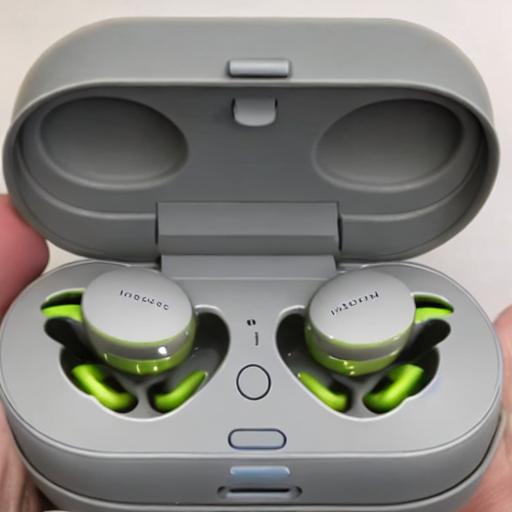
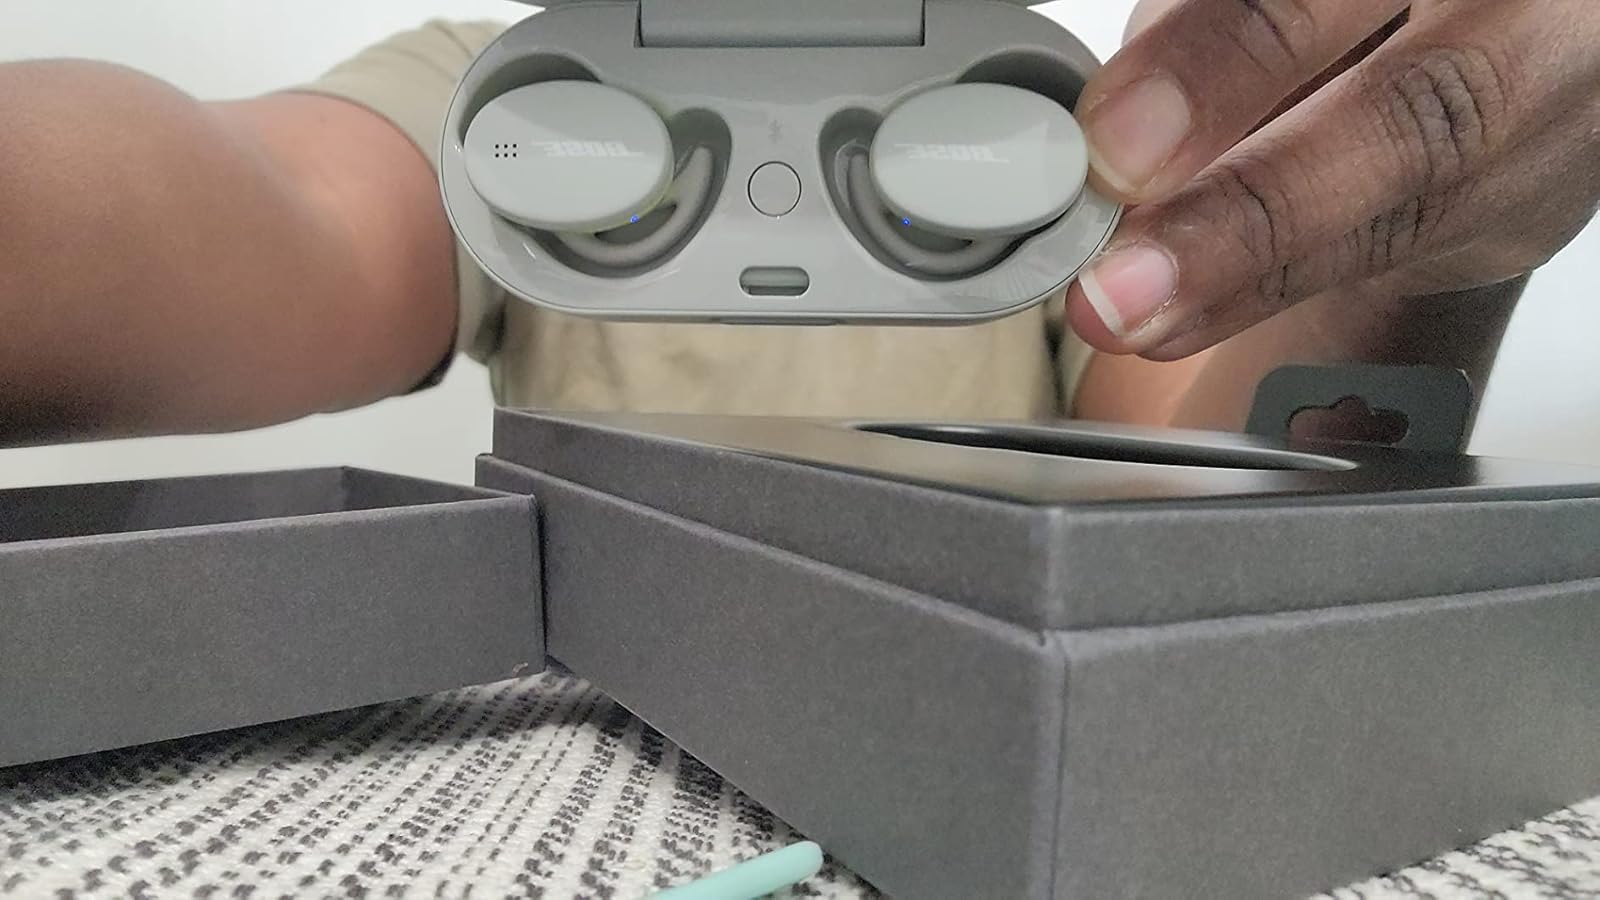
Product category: earbuds
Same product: no